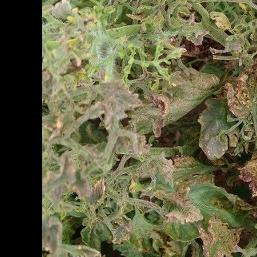
Crop: Tomato
Condition: virosis-d